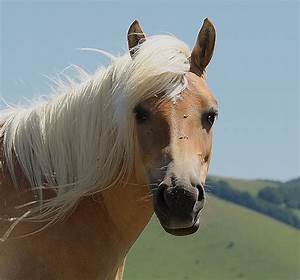
Label: horse